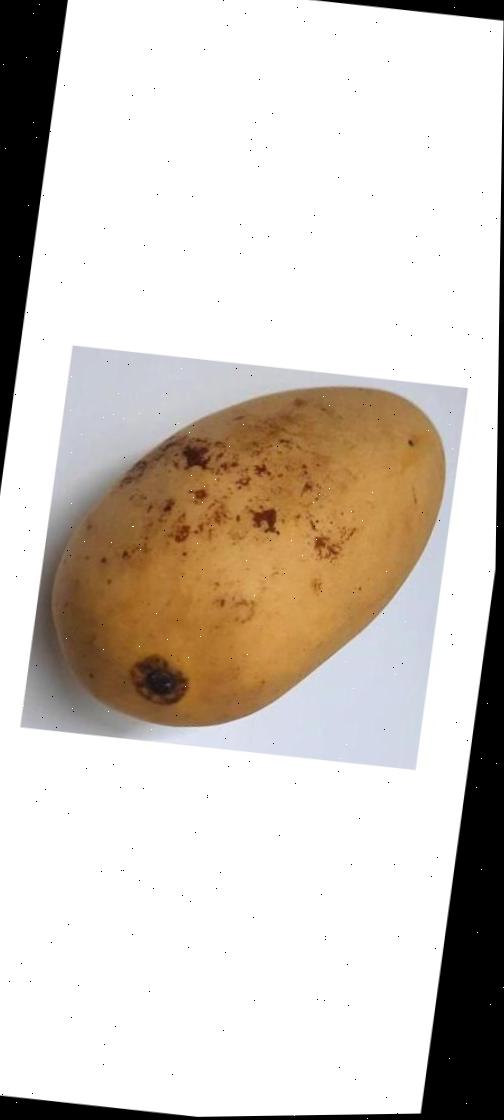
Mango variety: Katimon